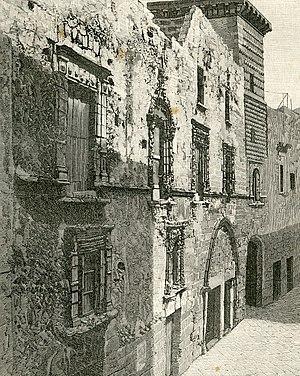
La Giudecca est le terme désignant les quartiers juifs en Italie et plus particulièrement dans le sud et en Sicile. Il désigne la zone où les Juifs se regroupent en communauté mais parfois, où ils sont contraints de vivre, avant l’apparition des ghettos, au XVIᵉ siècle. Ces communautés peuvent également être appelées Aliama, Judaica, en sicilien : Jureca ou Cartidduni et correspondent aux juiveries. En Sicile, les giudecche remontent au Iᵉʳ siècle, à la suite de la chute de Jérusalem et du transfert de prisonniers juifs sur l'île.